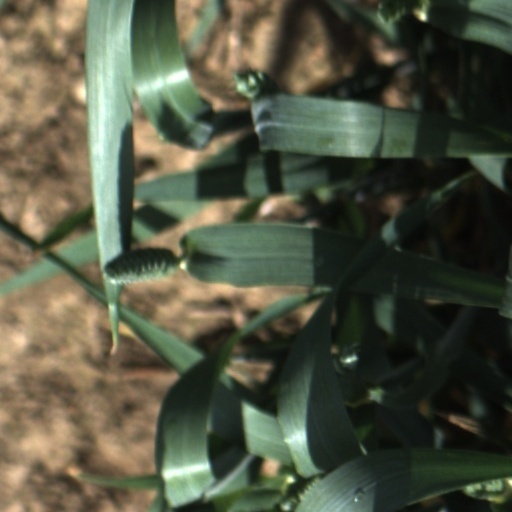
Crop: wheat